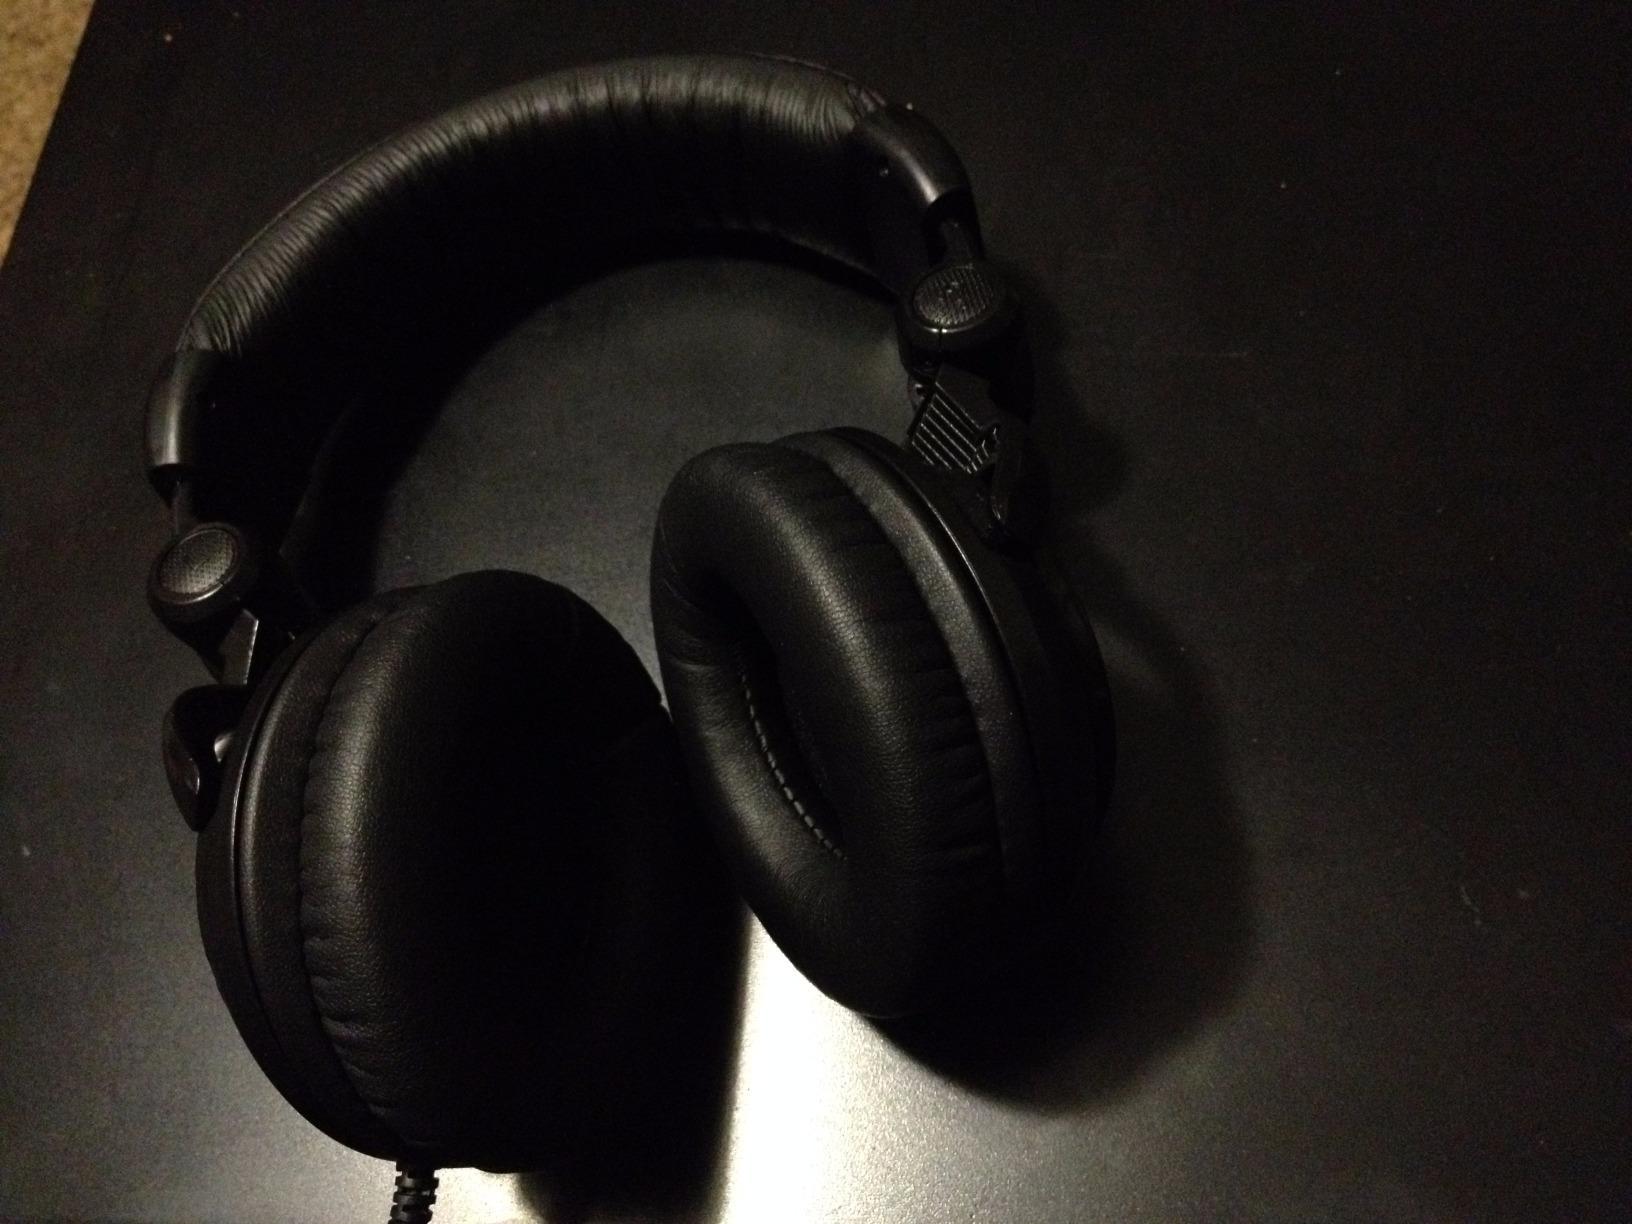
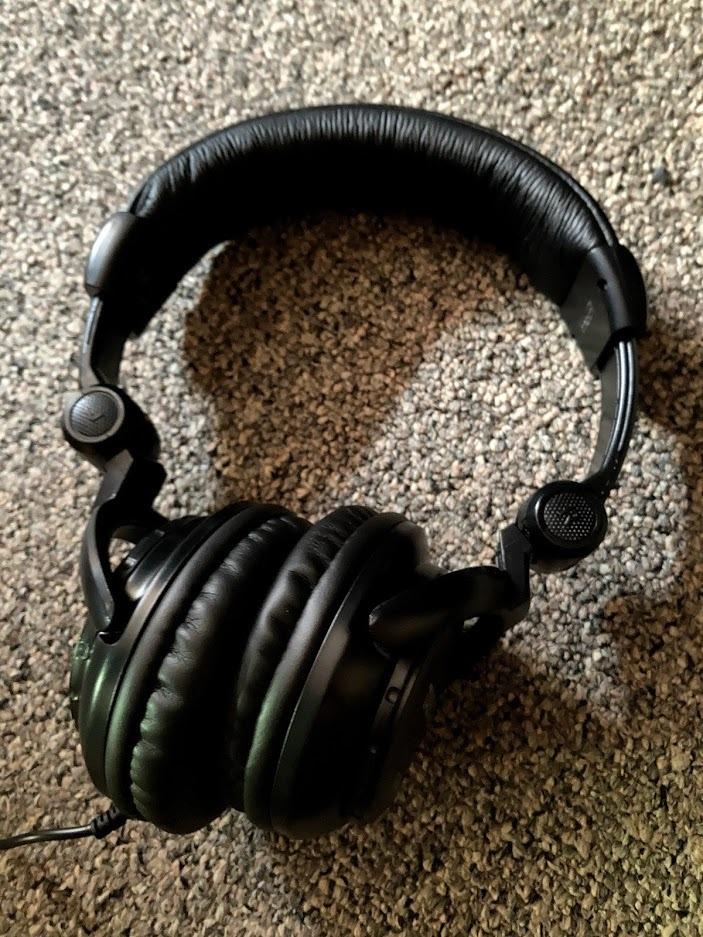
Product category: headphones
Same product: yes